Bumblebee

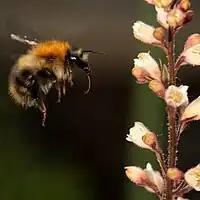
A common carder bumblebee "Bombus pascuorum" extending its tongue towards a "Heuchera" inflorescence

The bumblebee tongue (the proboscis) is a long, hairy structure that extends from a sheath-like modified maxilla. The primary action of the tongue is lapping, that is, repeated dipping of the tongue into liquid.